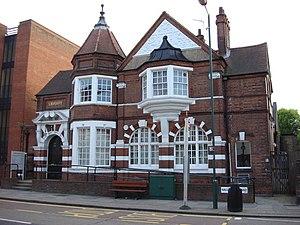
Kilburn est une zone de la ville de Londres, à cheval sur trois boroughs : Camden, Brent, ainsi qu'une petite partie de la Cité de Westminster. Kilburn est réputé pour être une zone multiethnique avec une forte concentration de population irlandaise. L'axe principal de Kilburn est Kilburn High Road, qui sépare les districts de Camden et de Brent.